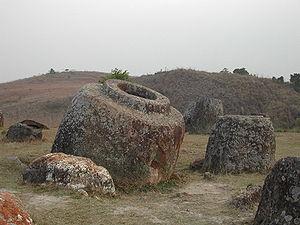
Madeleine Colani est une archéologue française.